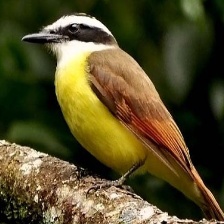
Species: GREAT KISKADEE
Scientific name: PITANGUS SULPHURATUS